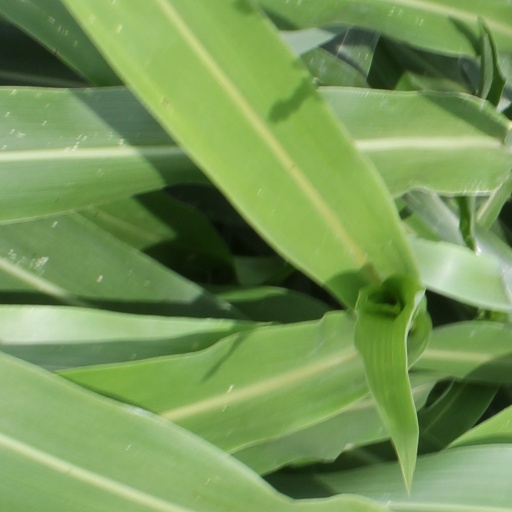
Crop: sorghum